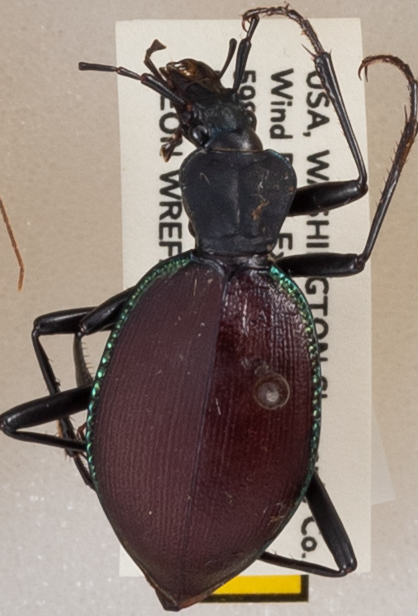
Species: Scaphinotus angusticollis
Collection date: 2019-09-10
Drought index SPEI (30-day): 0.412
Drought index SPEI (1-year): -1.45
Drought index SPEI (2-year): -1.623